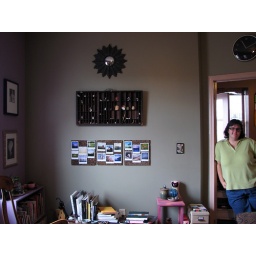
the not wall of books wall in the library (day 292)